British Formula Renault Championship

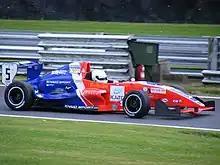
2008 Formula Renault 2.0 UK Champion Adam Christodoulou.

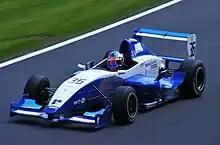
2009 Formula Renault 2.0 UK Champion Dean Smith.

The Protyre Formula Renault Championship, organized by the British Automobile Racing Club, began in 1995 as a secondary championship to the Renault Sport UK championship. The series was named Formula Renault BARC Championship.